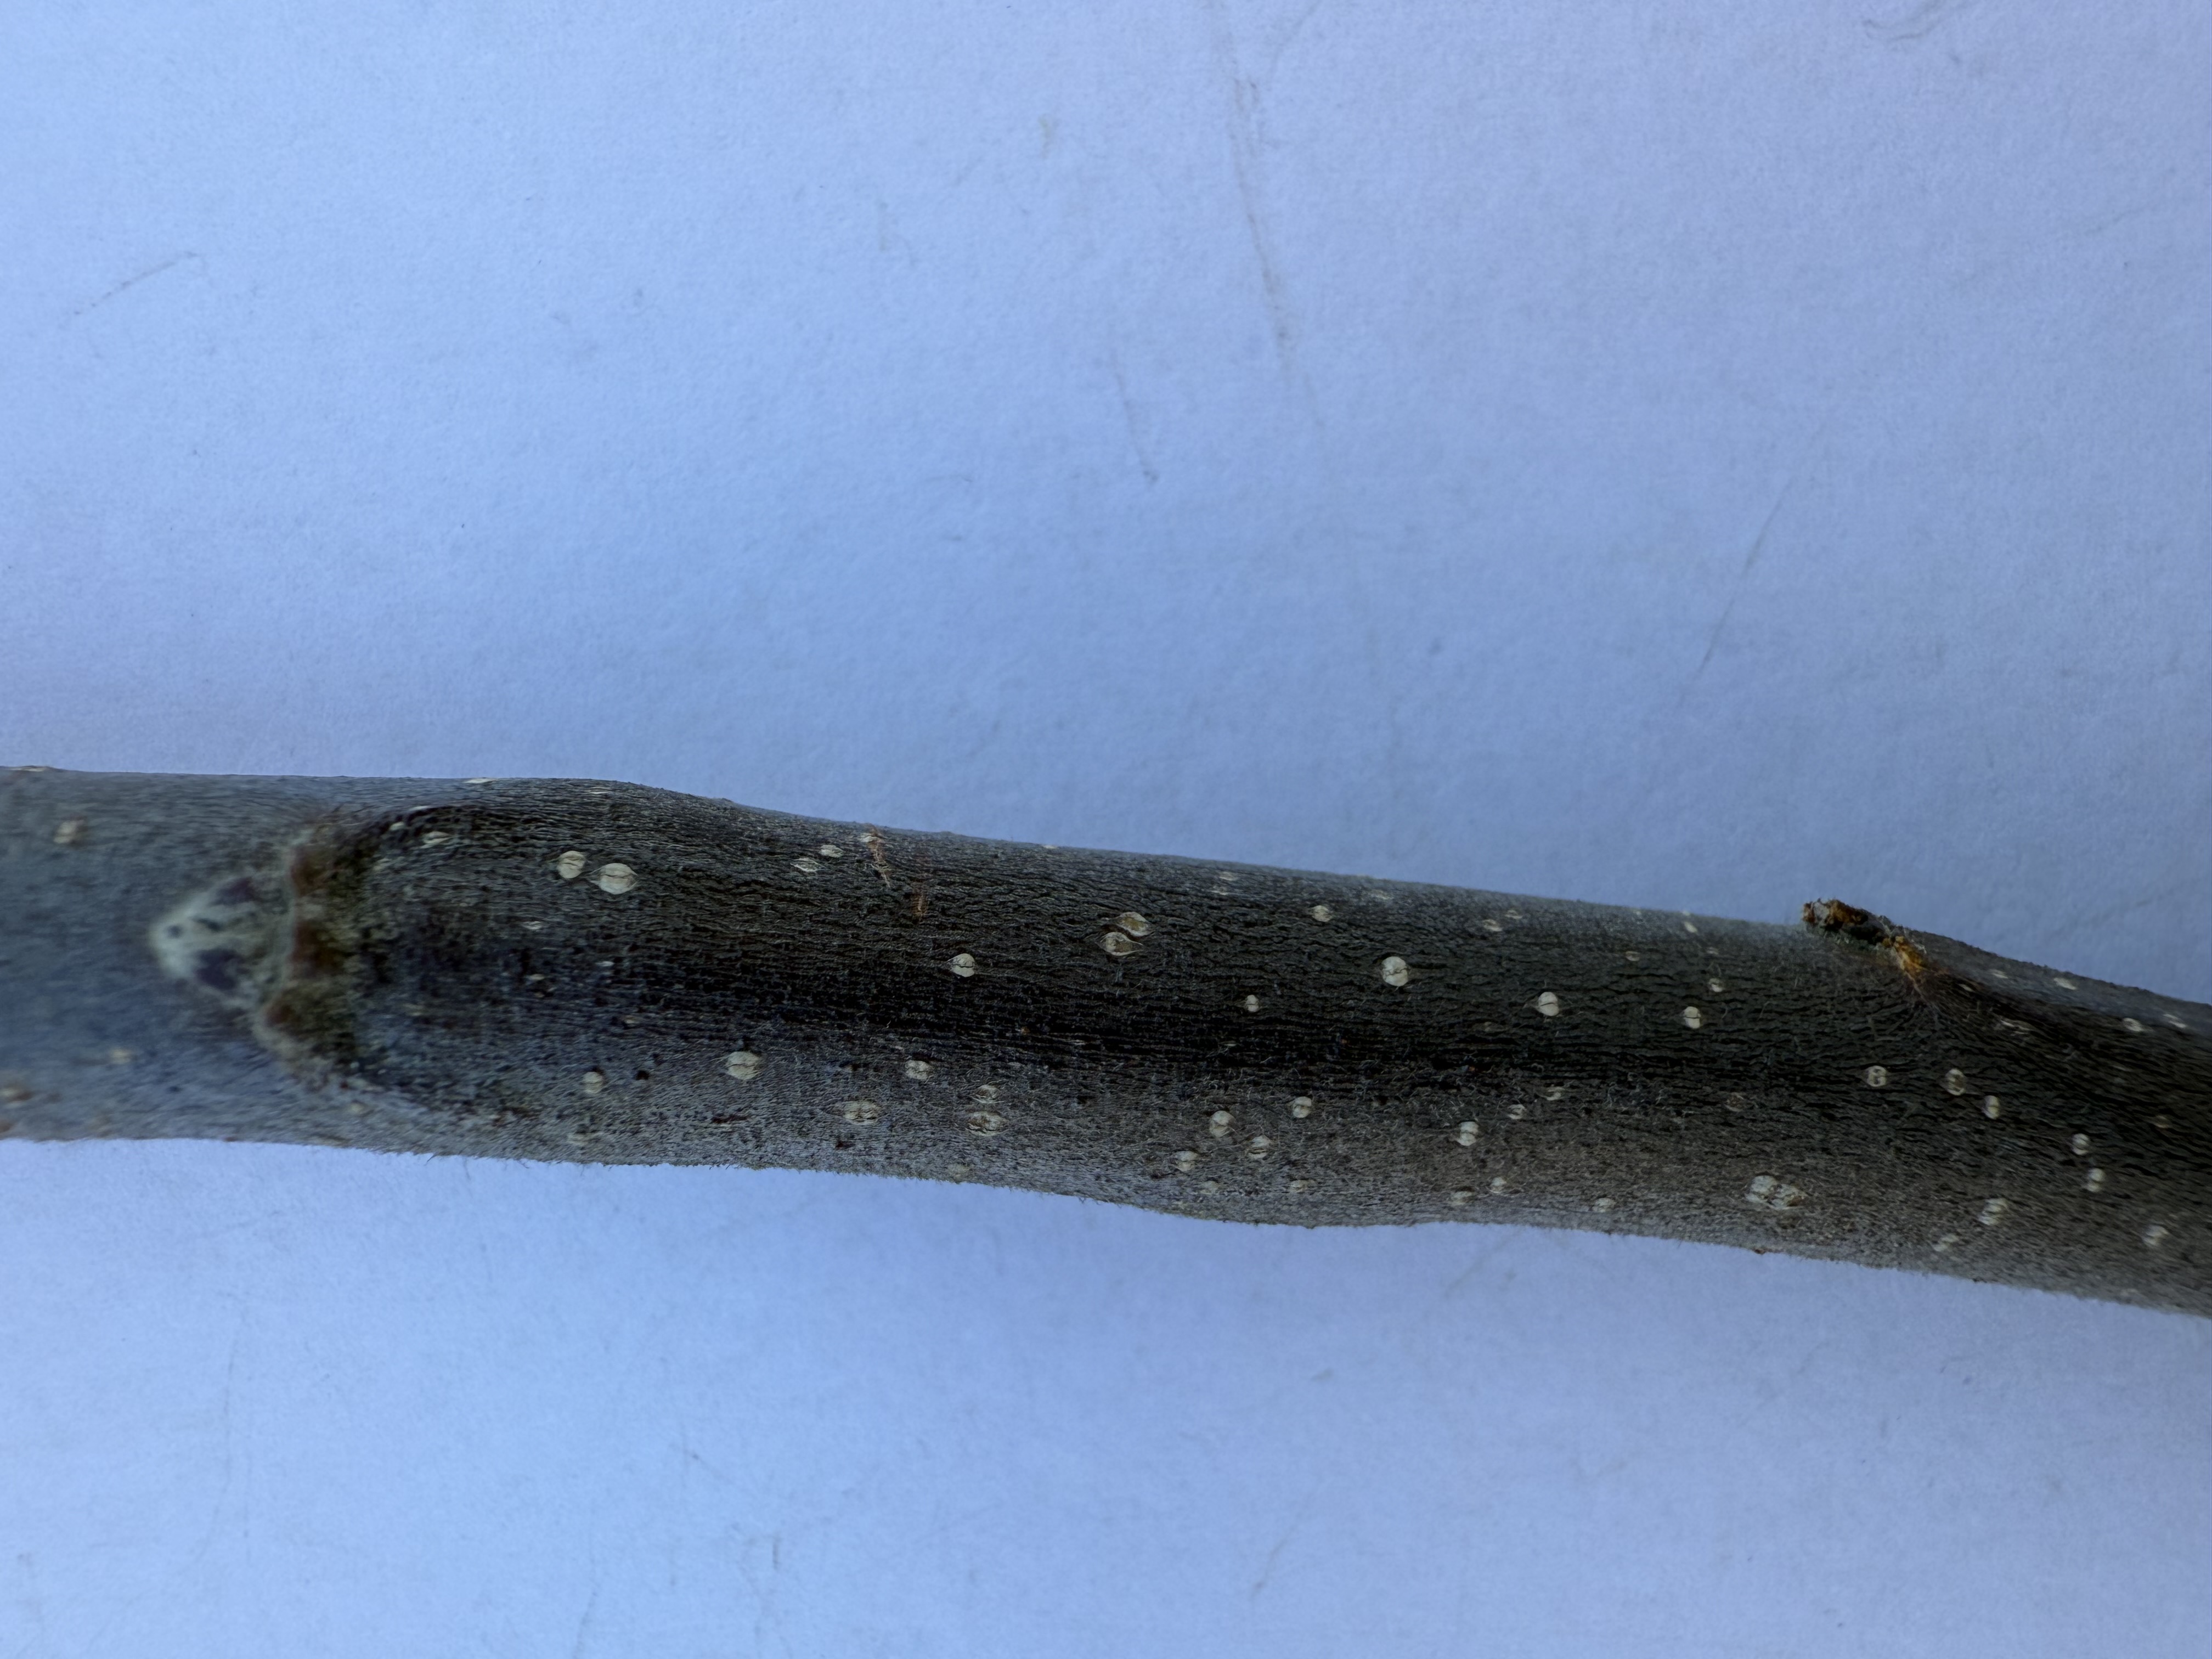
Variety: Golden Apple